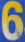
Number: 6